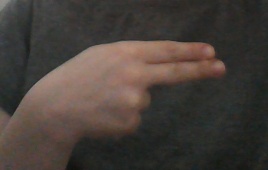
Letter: ain